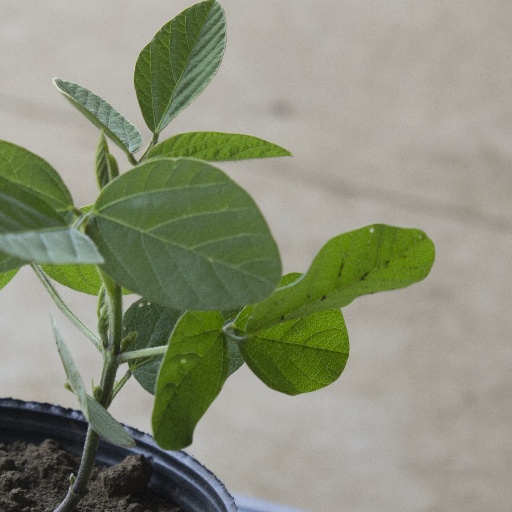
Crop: soybean